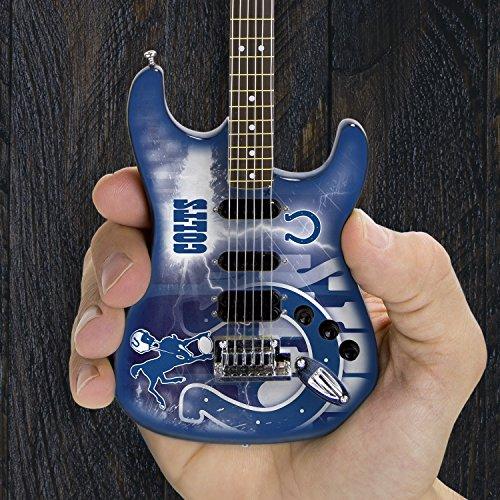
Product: NFL Unisex NFL Mini Collectible Guitar, 10-inch by 3-inch by 1/4-inch
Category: Sports & Outdoors | Fan Shop | Home & Kitchen | Décor
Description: Officially licensed by the NFL, NHL, and NBA.
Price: $59.99